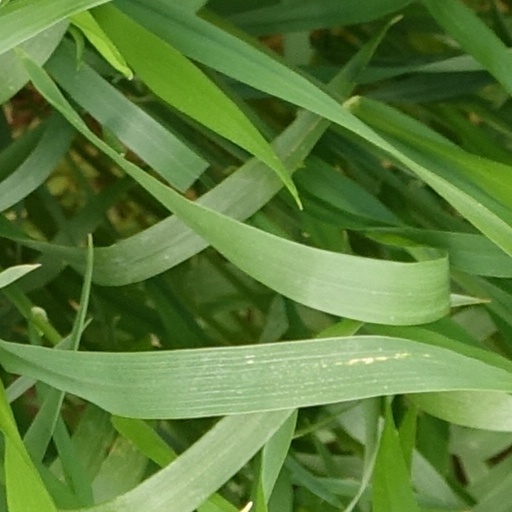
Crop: wheat